Dimitrios Kyteas

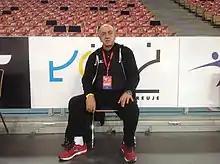
Dimitrios Kyteas in 2017 (Lodz Poland)

Dimitrios Kyteas (Greek: Δημήτριος Κυτέας, born 21 November 1954) is a retired Physical Education Professor and active Federal Coach. For many years he was Greece National and Balkan Champion in Pole Vault. He participated in European Championships, International Meetings and in Montreal Olympic Games as athlete and in London and Rio de Janeiro as coach.